Nova Centre

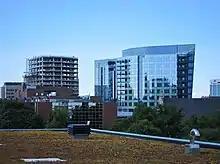
The complex under construction in 2016

The Nova Centre contains two interconnected office towers, the north (also known as the BMO Building) and south tower. Each building offers 14,000 square feet of space per floor, or a combined 28,000 square feet per floor.